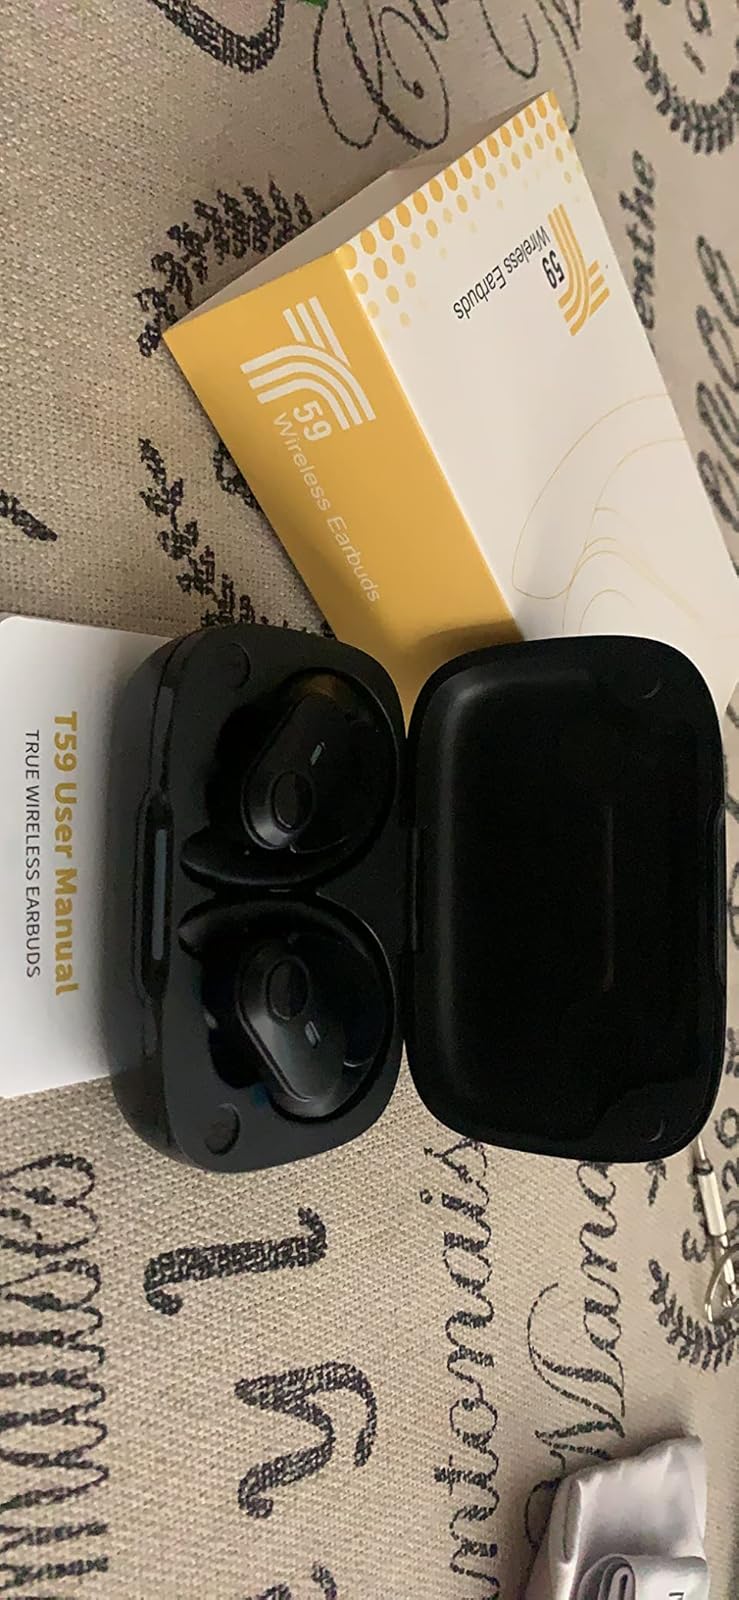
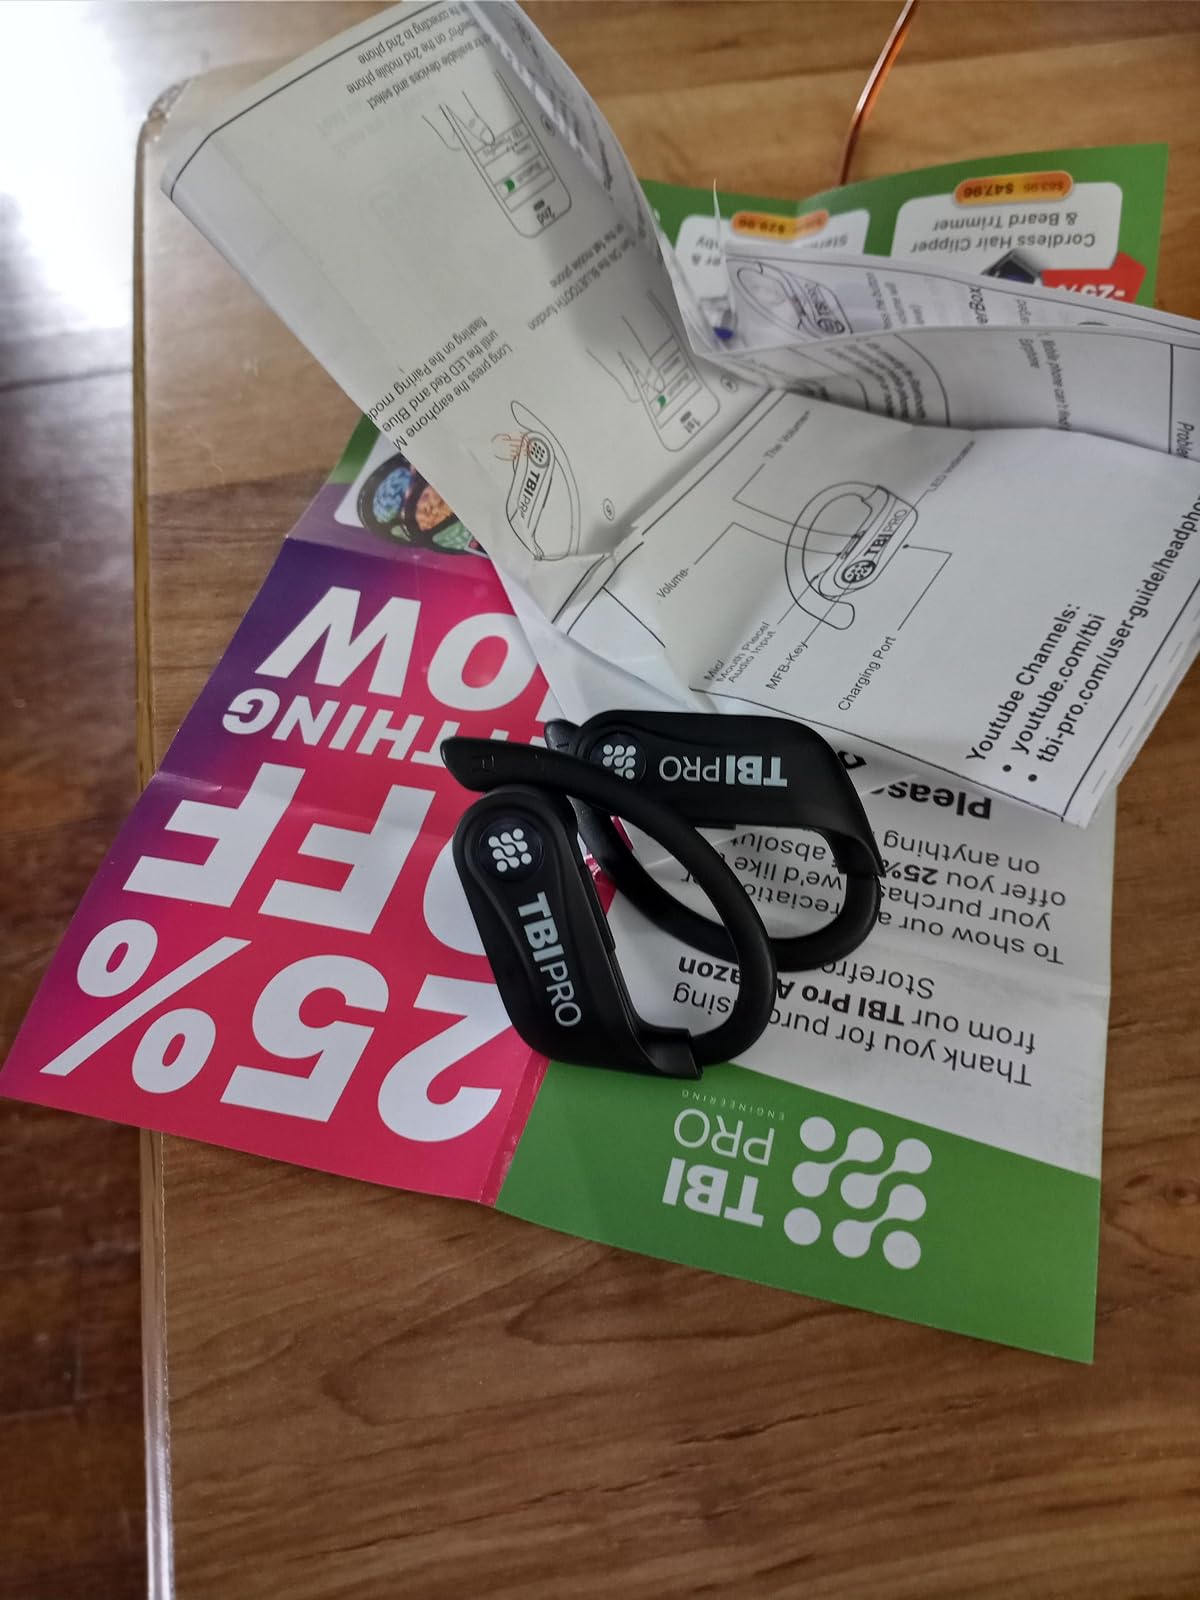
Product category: earbuds
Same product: no